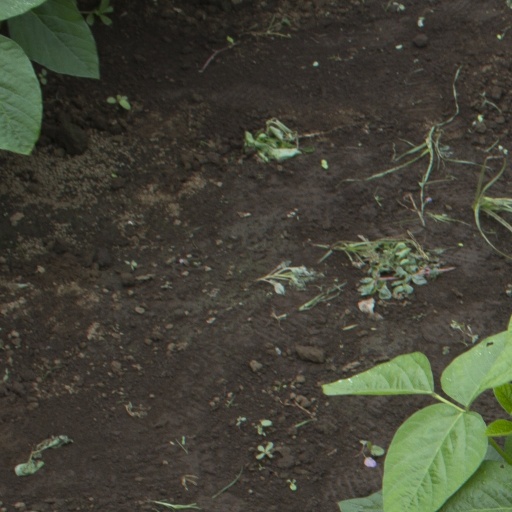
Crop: soybean